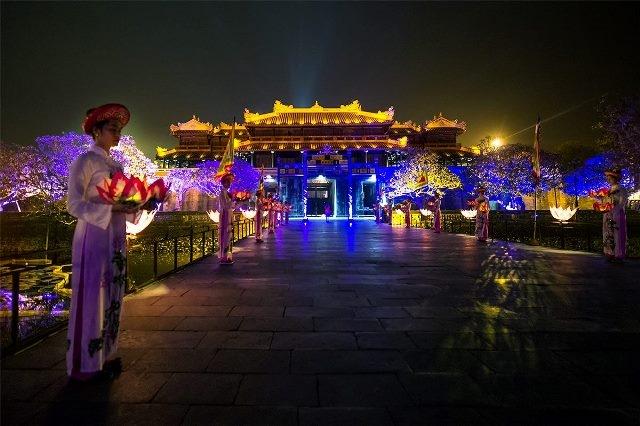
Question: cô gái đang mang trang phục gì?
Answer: cô gái đang mang áo dài trắng